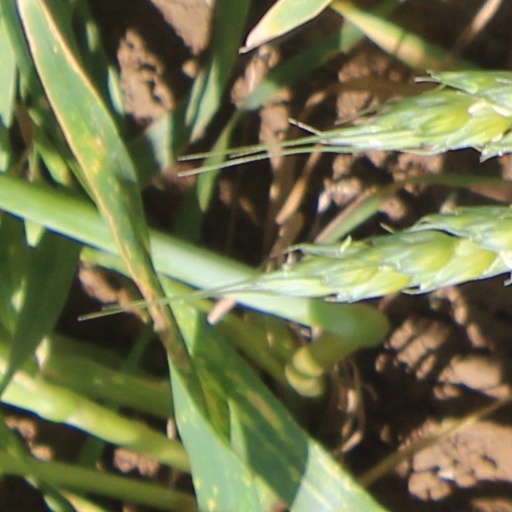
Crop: wheat